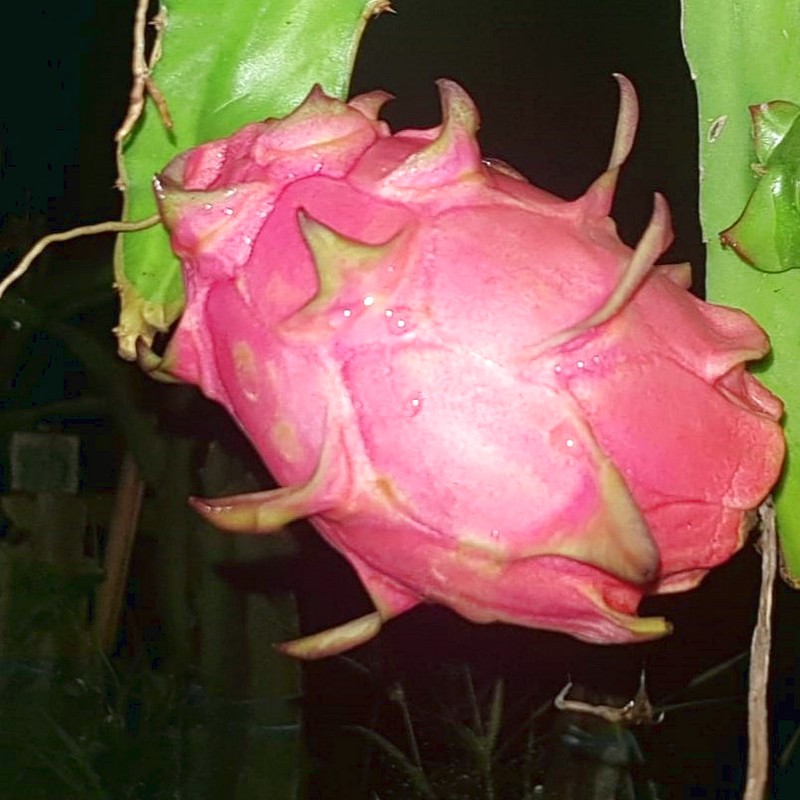
Label: Mature Dragon Fruit